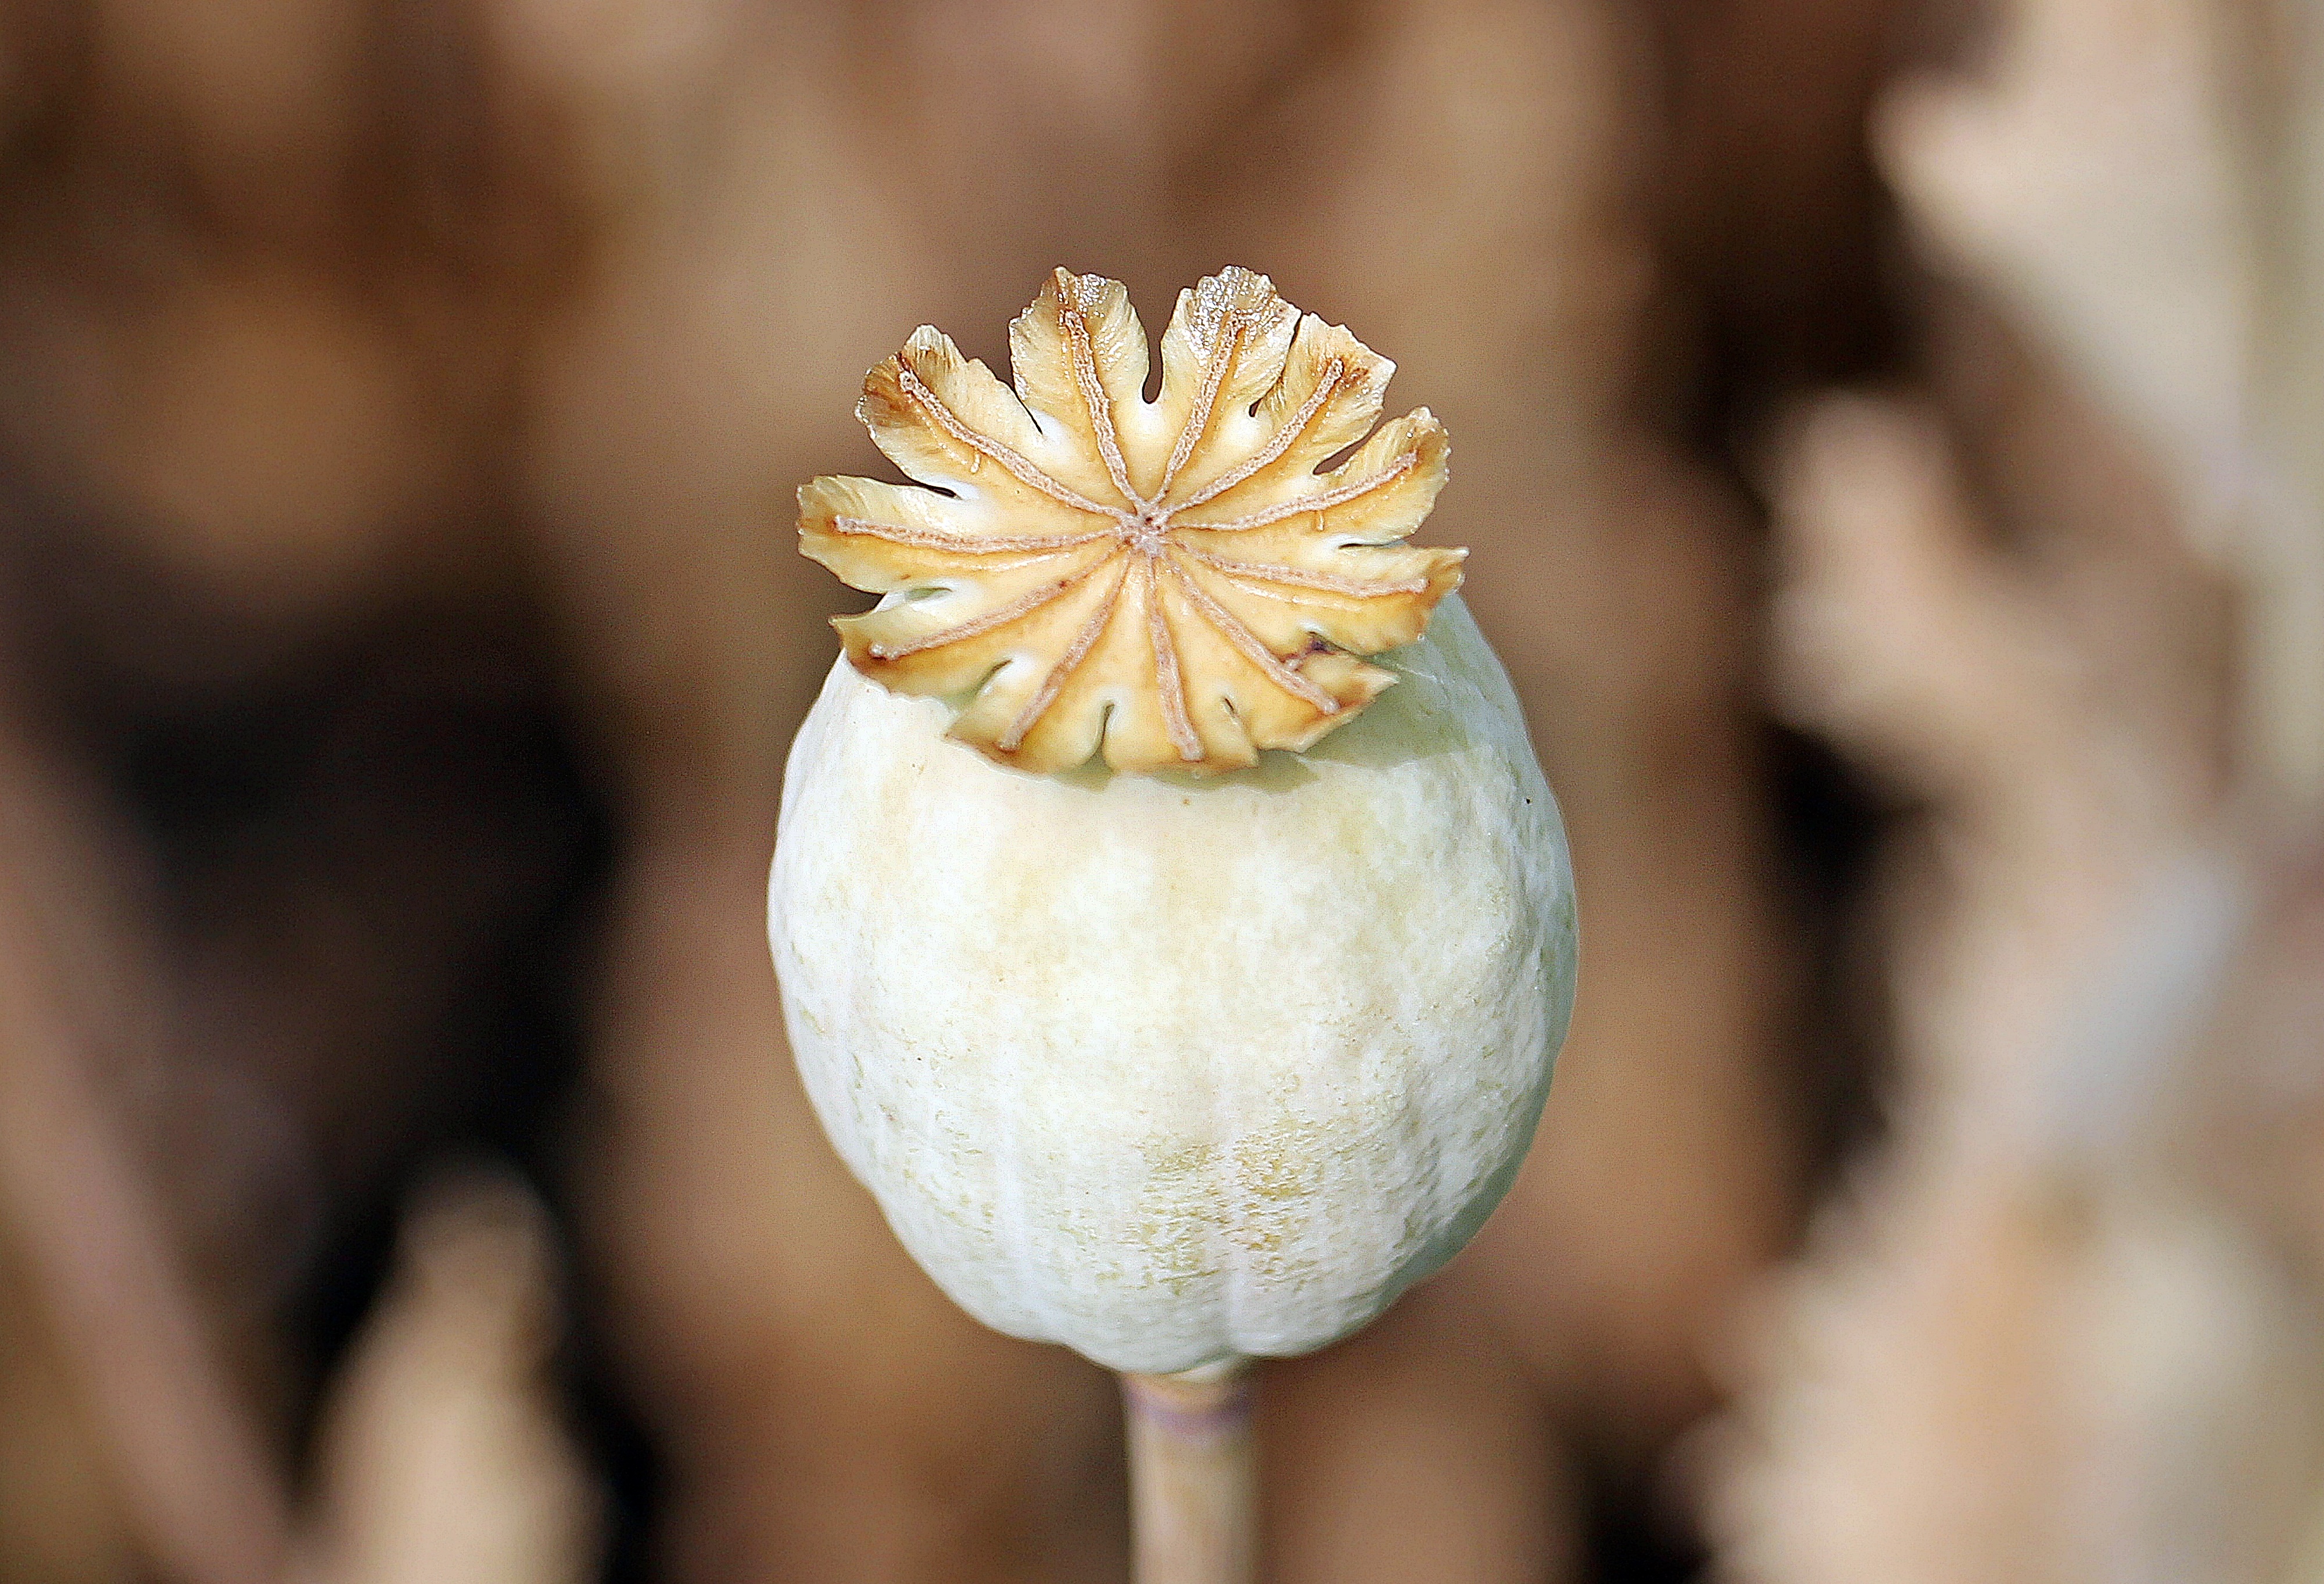
nature, plant, photography, leaf, flower, petal, summer, feed, food, produce, crop, botany, yellow, flora, close up, seeds, pharmacy, drug, poppy, oil, cosmetics, macro photography, flowering plant, mohngewaechs, intoxicant, pharmaceutical, poppy butt, oil recovery, sleeping pills, poppy bulb field, opiate, scented seed, morphinhaltig, pain fighting, plant stem